Luzy-Saint-Martin

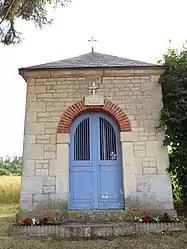
The chapel of Notre-Dame-des malades in Luzy-Saint-Martin

Luzy-Saint-Martin is a commune in the Meuse department in Grand Est in north-eastern France.